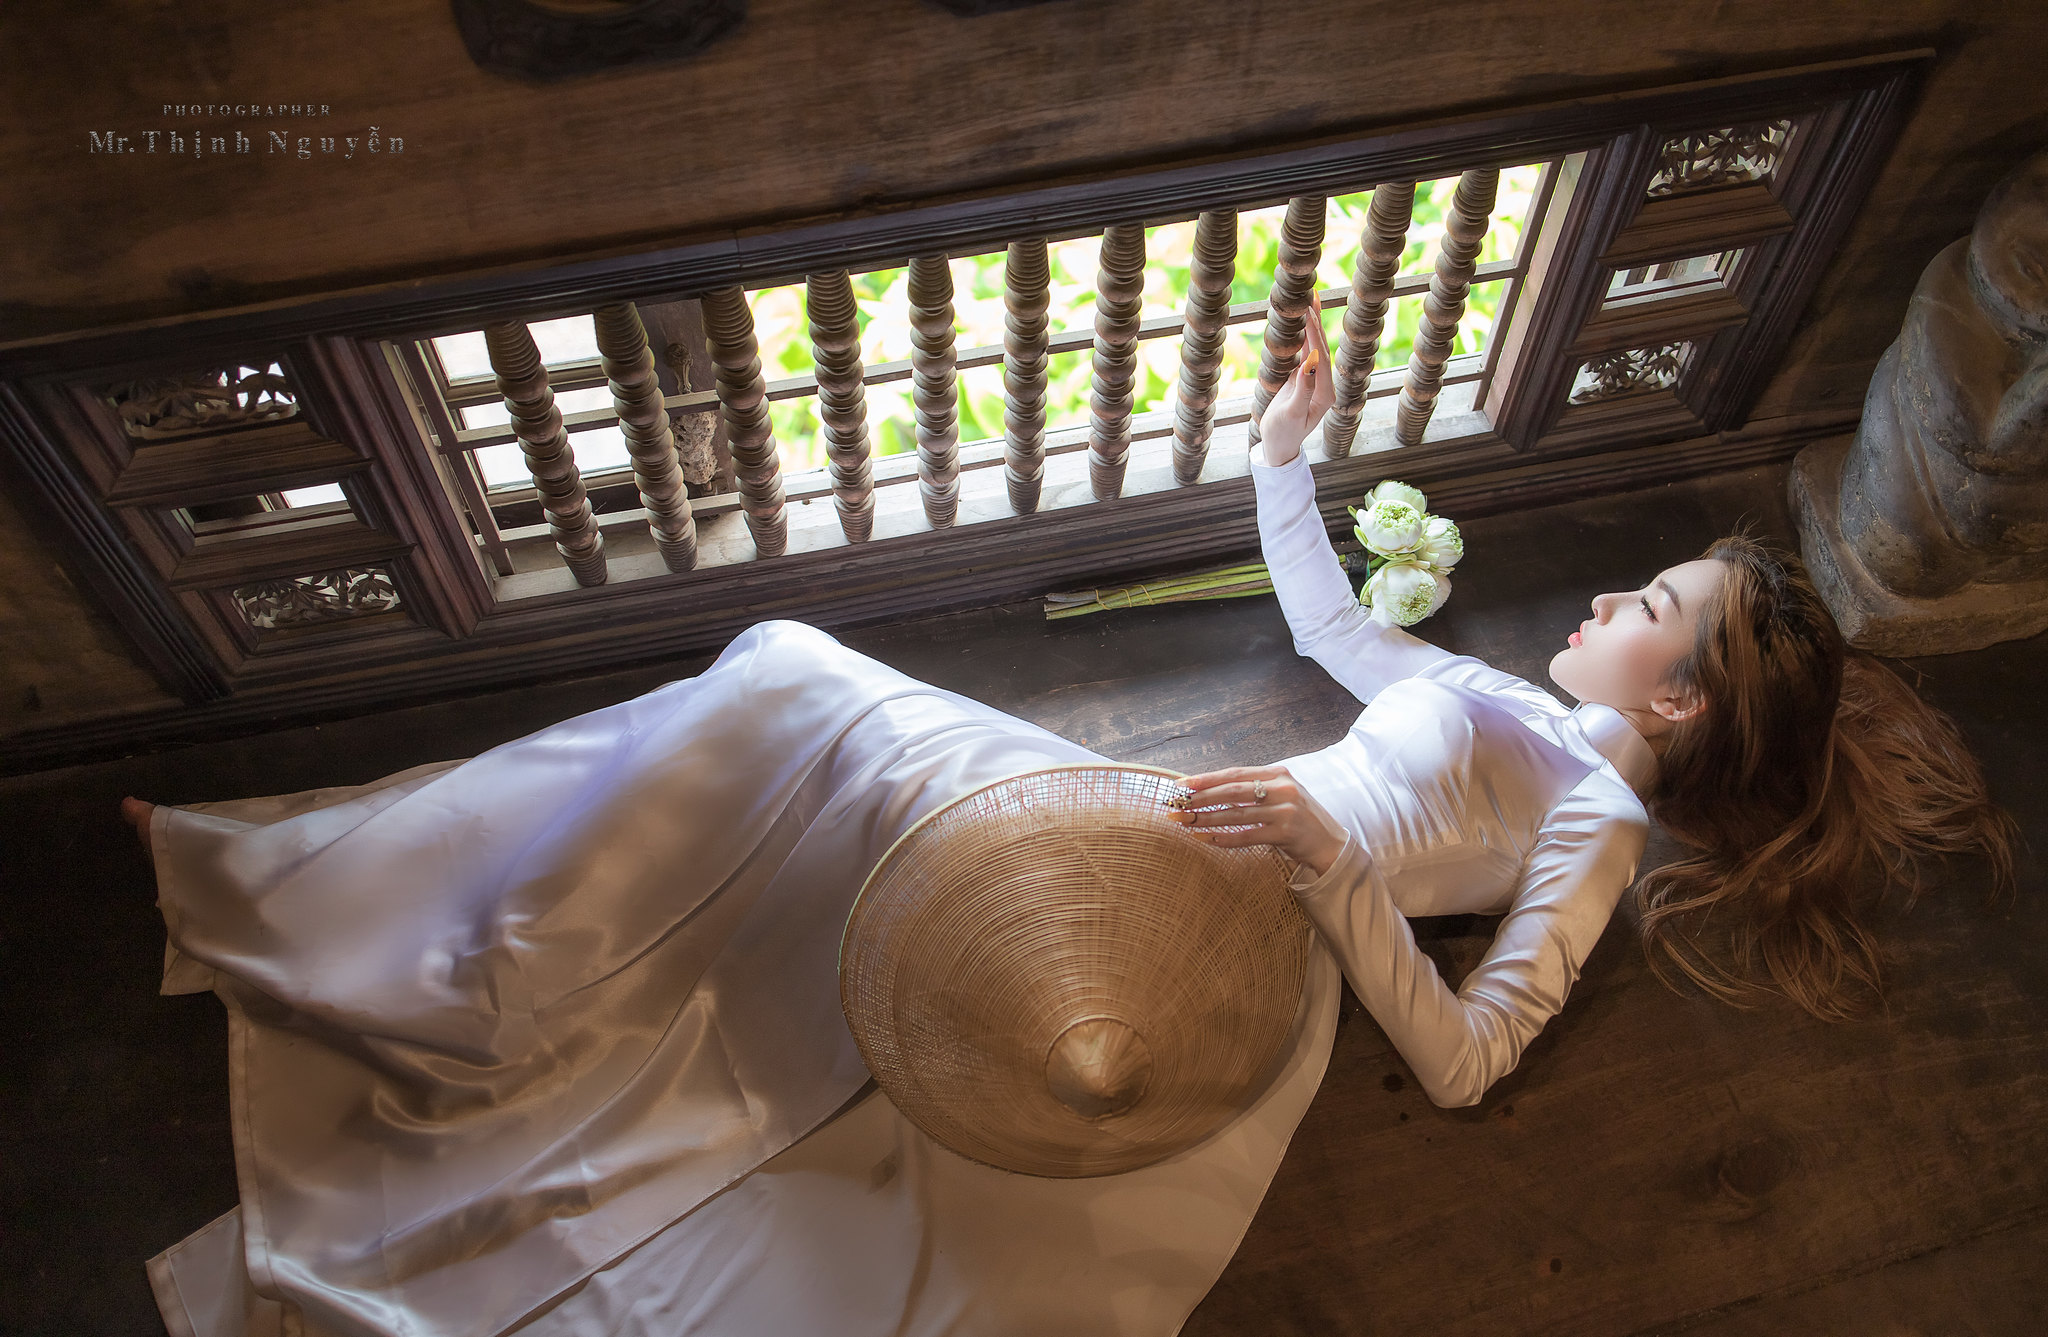
asian, girl, woman, wallpaper, sexy, models, photography, emotions, people, clothing, beauty, sweetness, portrait, leg, room, house, interior design, art